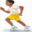
Label: boy